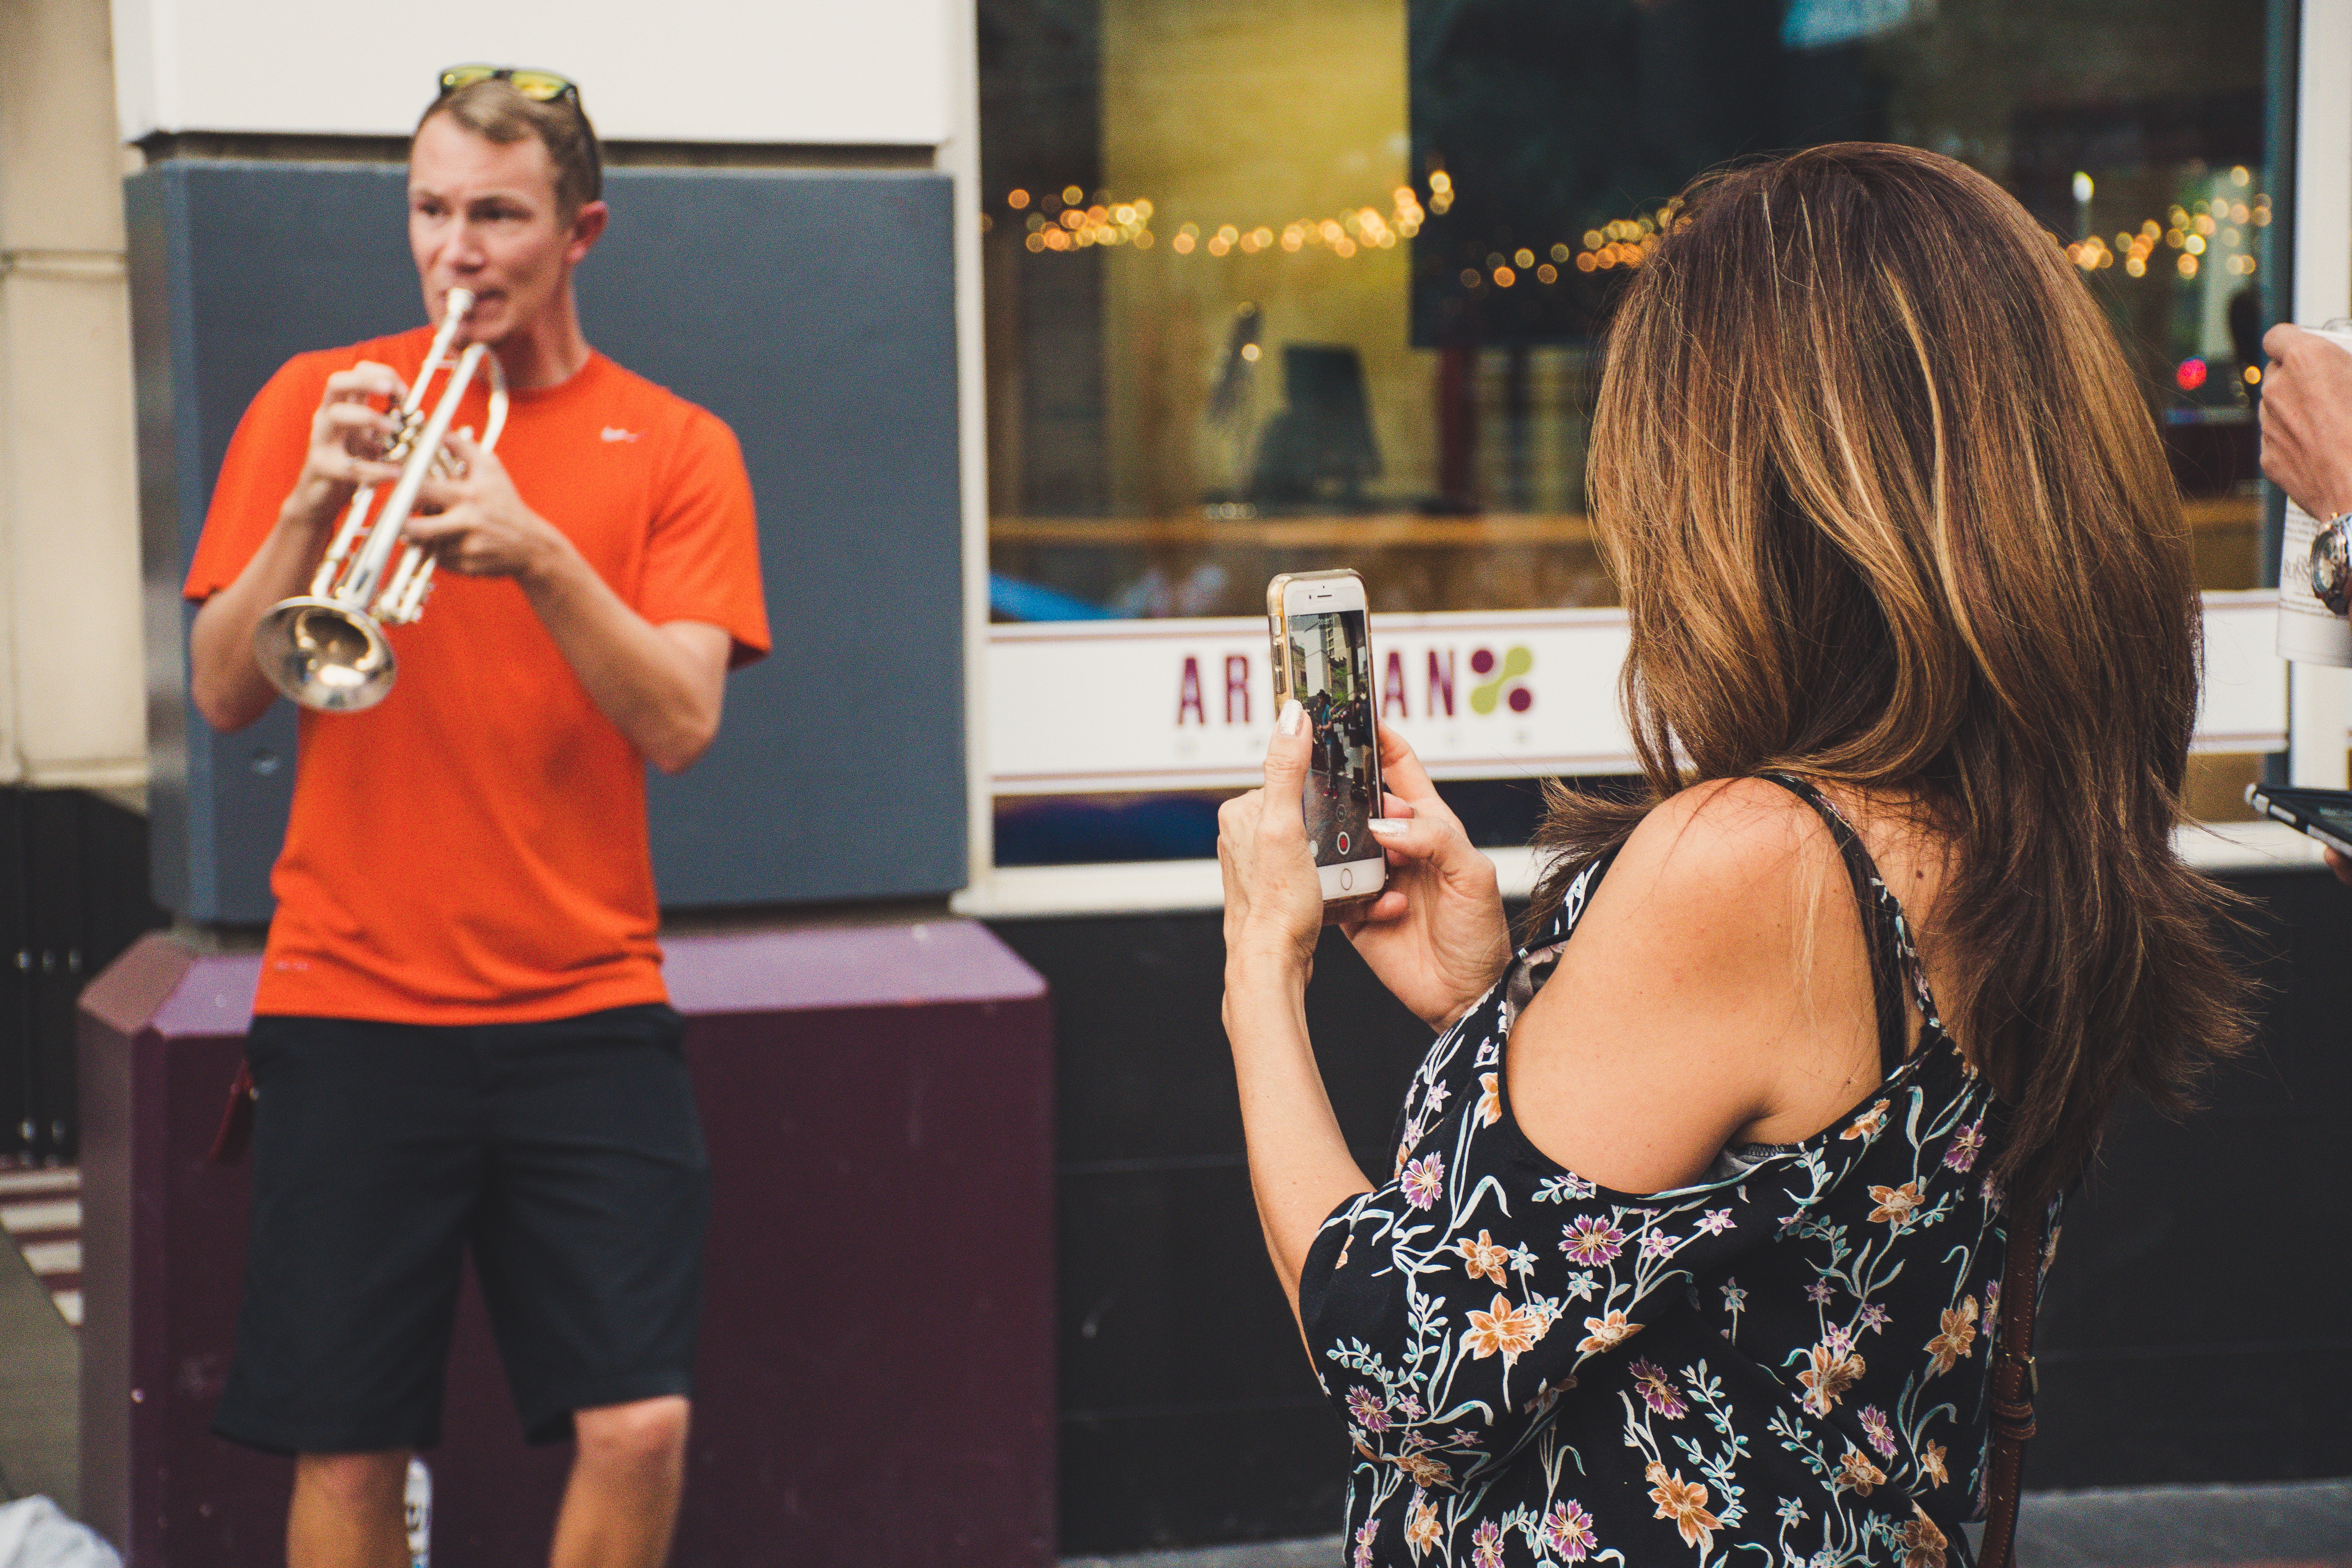
music, musician, singing, event, woodwind instrument, performance, Talent show, saxophone, room, musical instrument, wind instrument, reed instrument, musical ensemble, singer, microphone, party